Clive Brewster-Joske

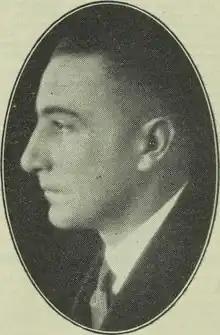

Group Captain Clive Alexander Brewster-Joske (October 1896 – 23 April 1947), later known as Clive Brewster, was a Fiji-born British subject of Australian heritage. He became a flying ace during World War I and was credited with eight aerial victories. Upon his return to civil life post-war, he became a leading citizen of Fiji being entrusted by several foreign governments as their consular agent. He returned to service at the beginning of World War II, rising first to the rank of lieutenant colonel, then to that of group captain.